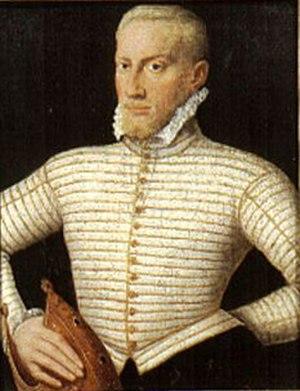
Le siège de Godesberg, qui se déroule entre le 18 novembre et le 17 décembre 1583, est le premier siège majeur de la guerre de Cologne, qui ravagea l'Électorat de Cologne de 1583 à 1588, et s'étendit aux provinces voisines.